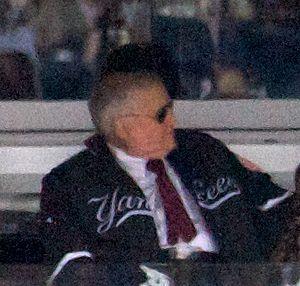
George Michael Steinbrenner III, surnommé The Boss, né le 4 juillet 1930 à Rocky River et mort le 13 juillet 2010 à Tampa est un homme d'affaires américain.